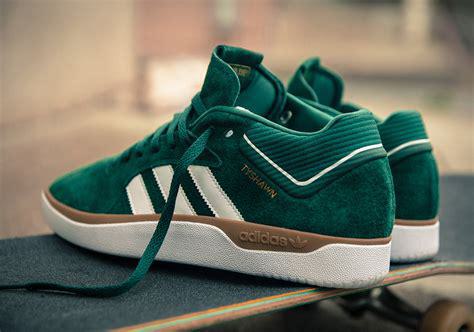
Brand: Adidas
Model: Tyshawn